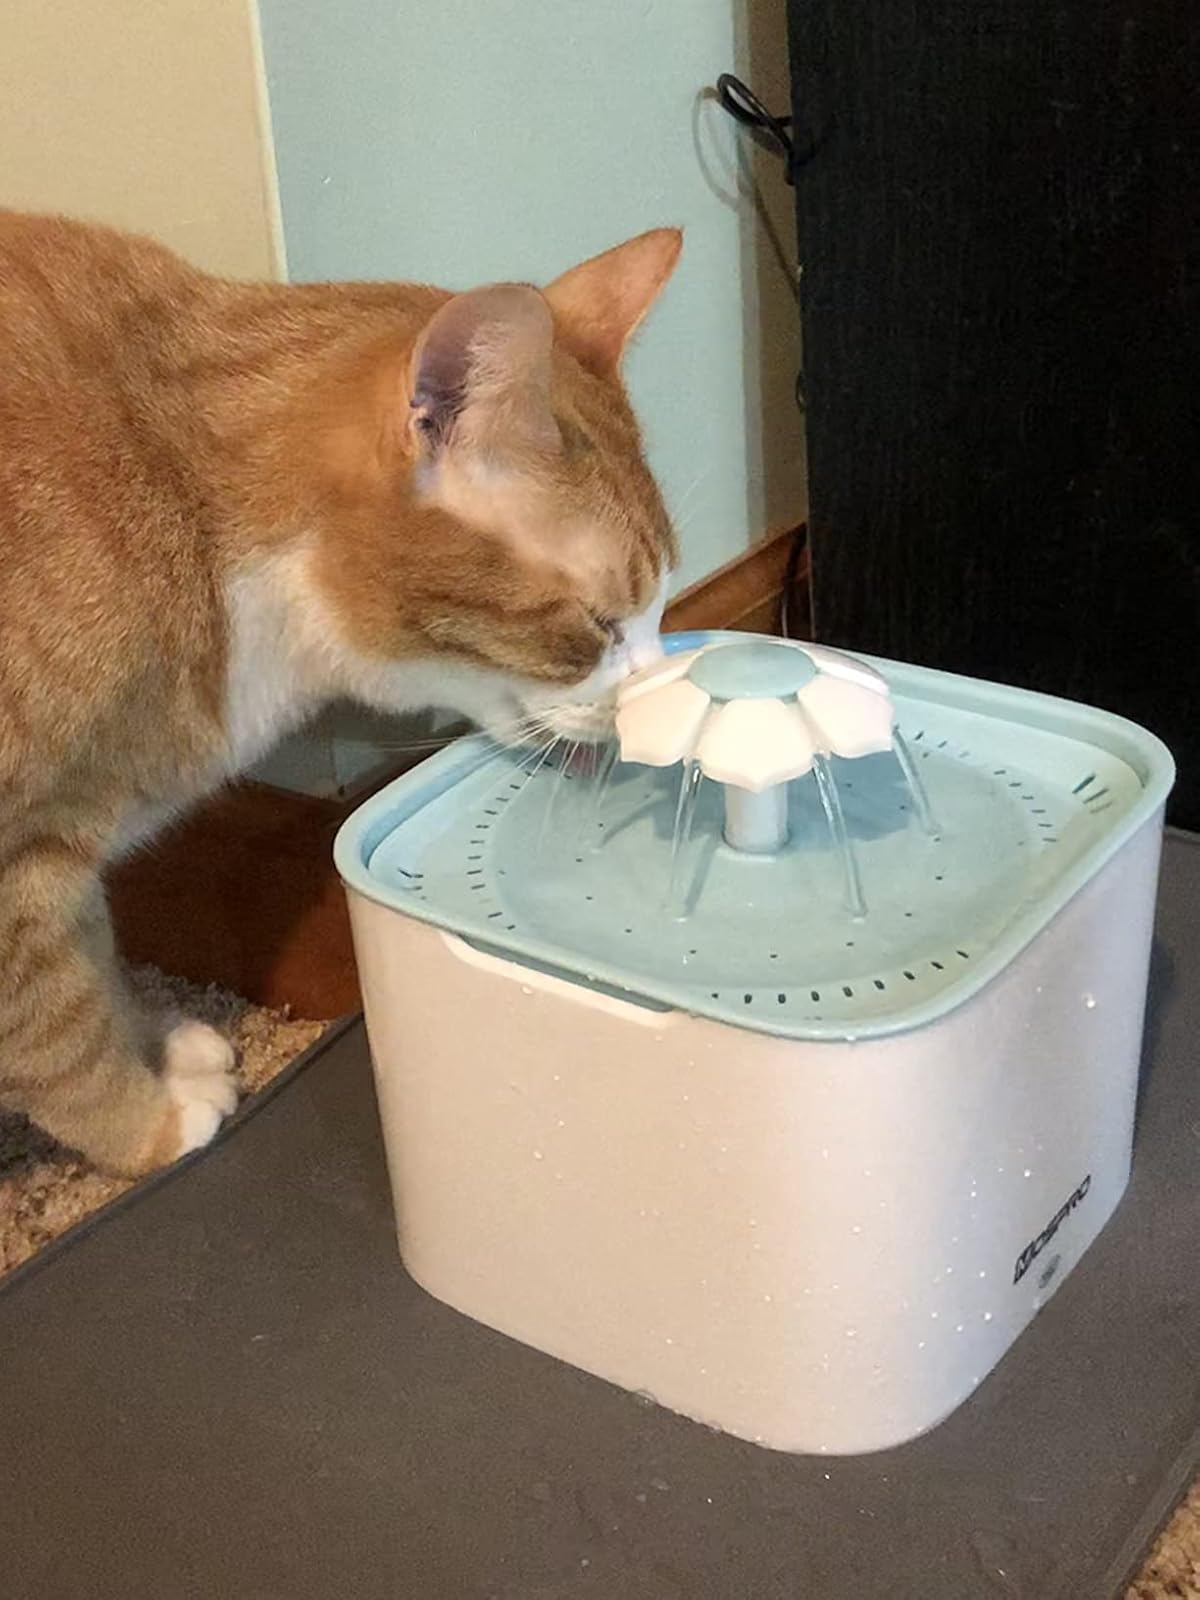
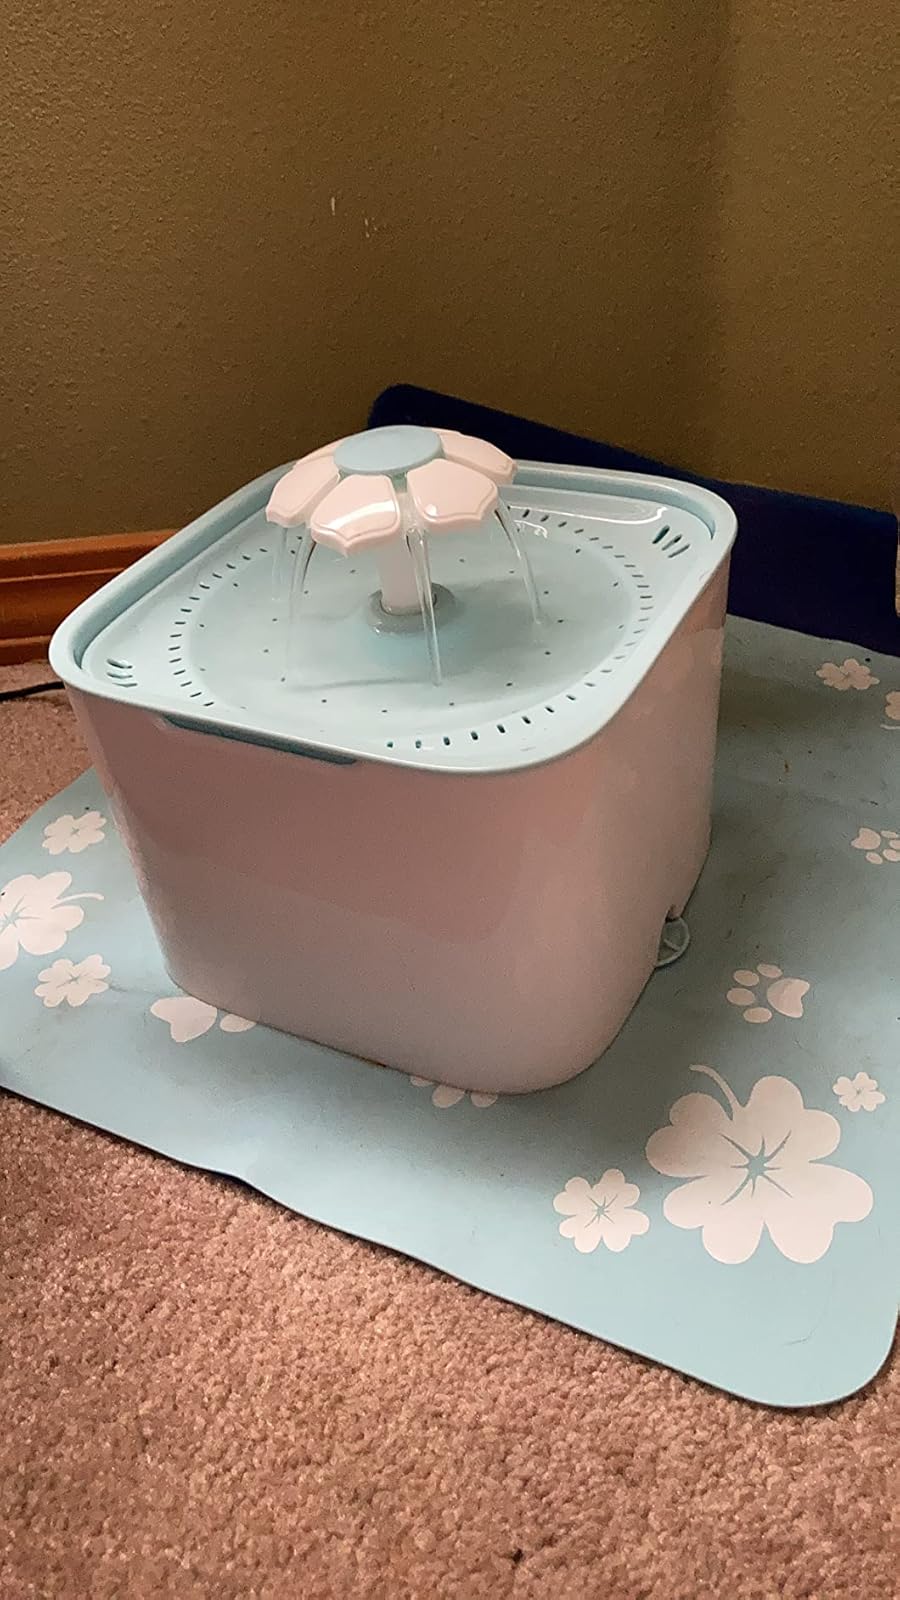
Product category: items_bowl
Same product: yes